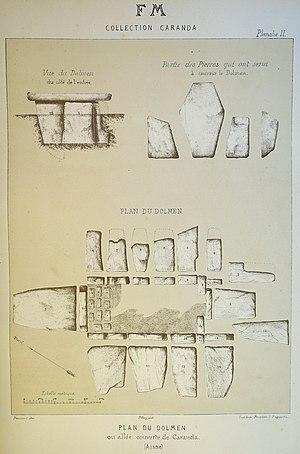
dessin de Pilloy des fouilles de Frédéric Moreau.
Le dolmen de Caranda est un dolmen situé sur le territoire de la commune Cierges, dans le département de l'Aisne, en France.